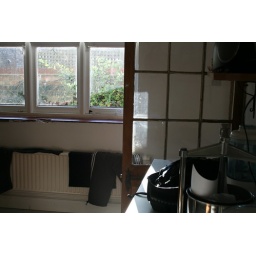
door in our kitchen